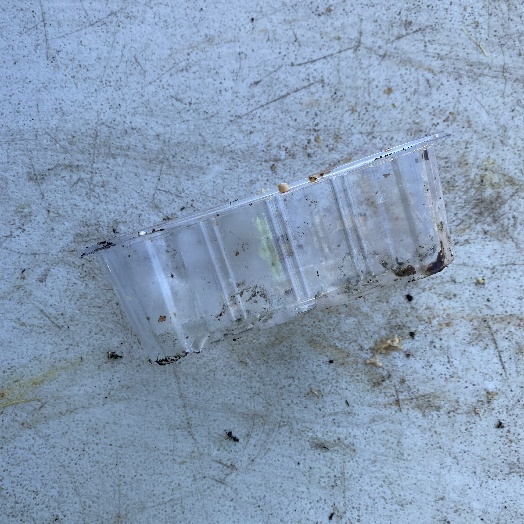
Label: Plastic